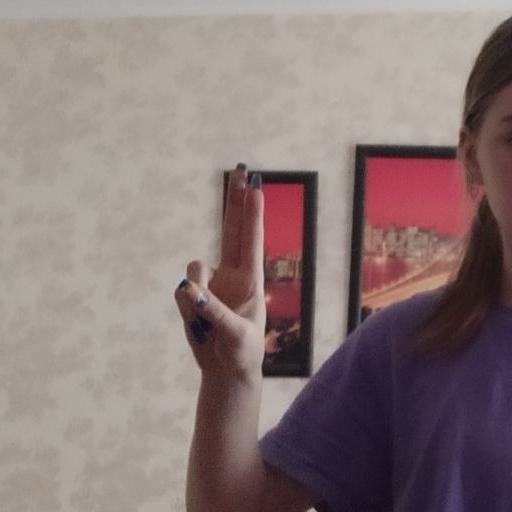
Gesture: two_up